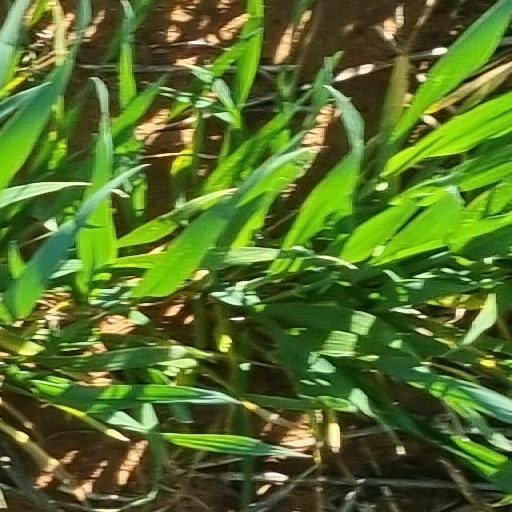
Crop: wheat